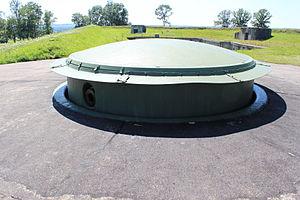
Fort d'Uxegney, Vosges, Lorraine, France
La tourelle Galopin de 155 mm R modèle 1907 est l'un des types de tourelle qui équipent les forts du système Séré de Rivières. Il s'agit d'un modèle de tourelle à éclipse, installé en saillie sur la dalle de béton de la fortification et armé d'un canon de 155 mm raccourci.